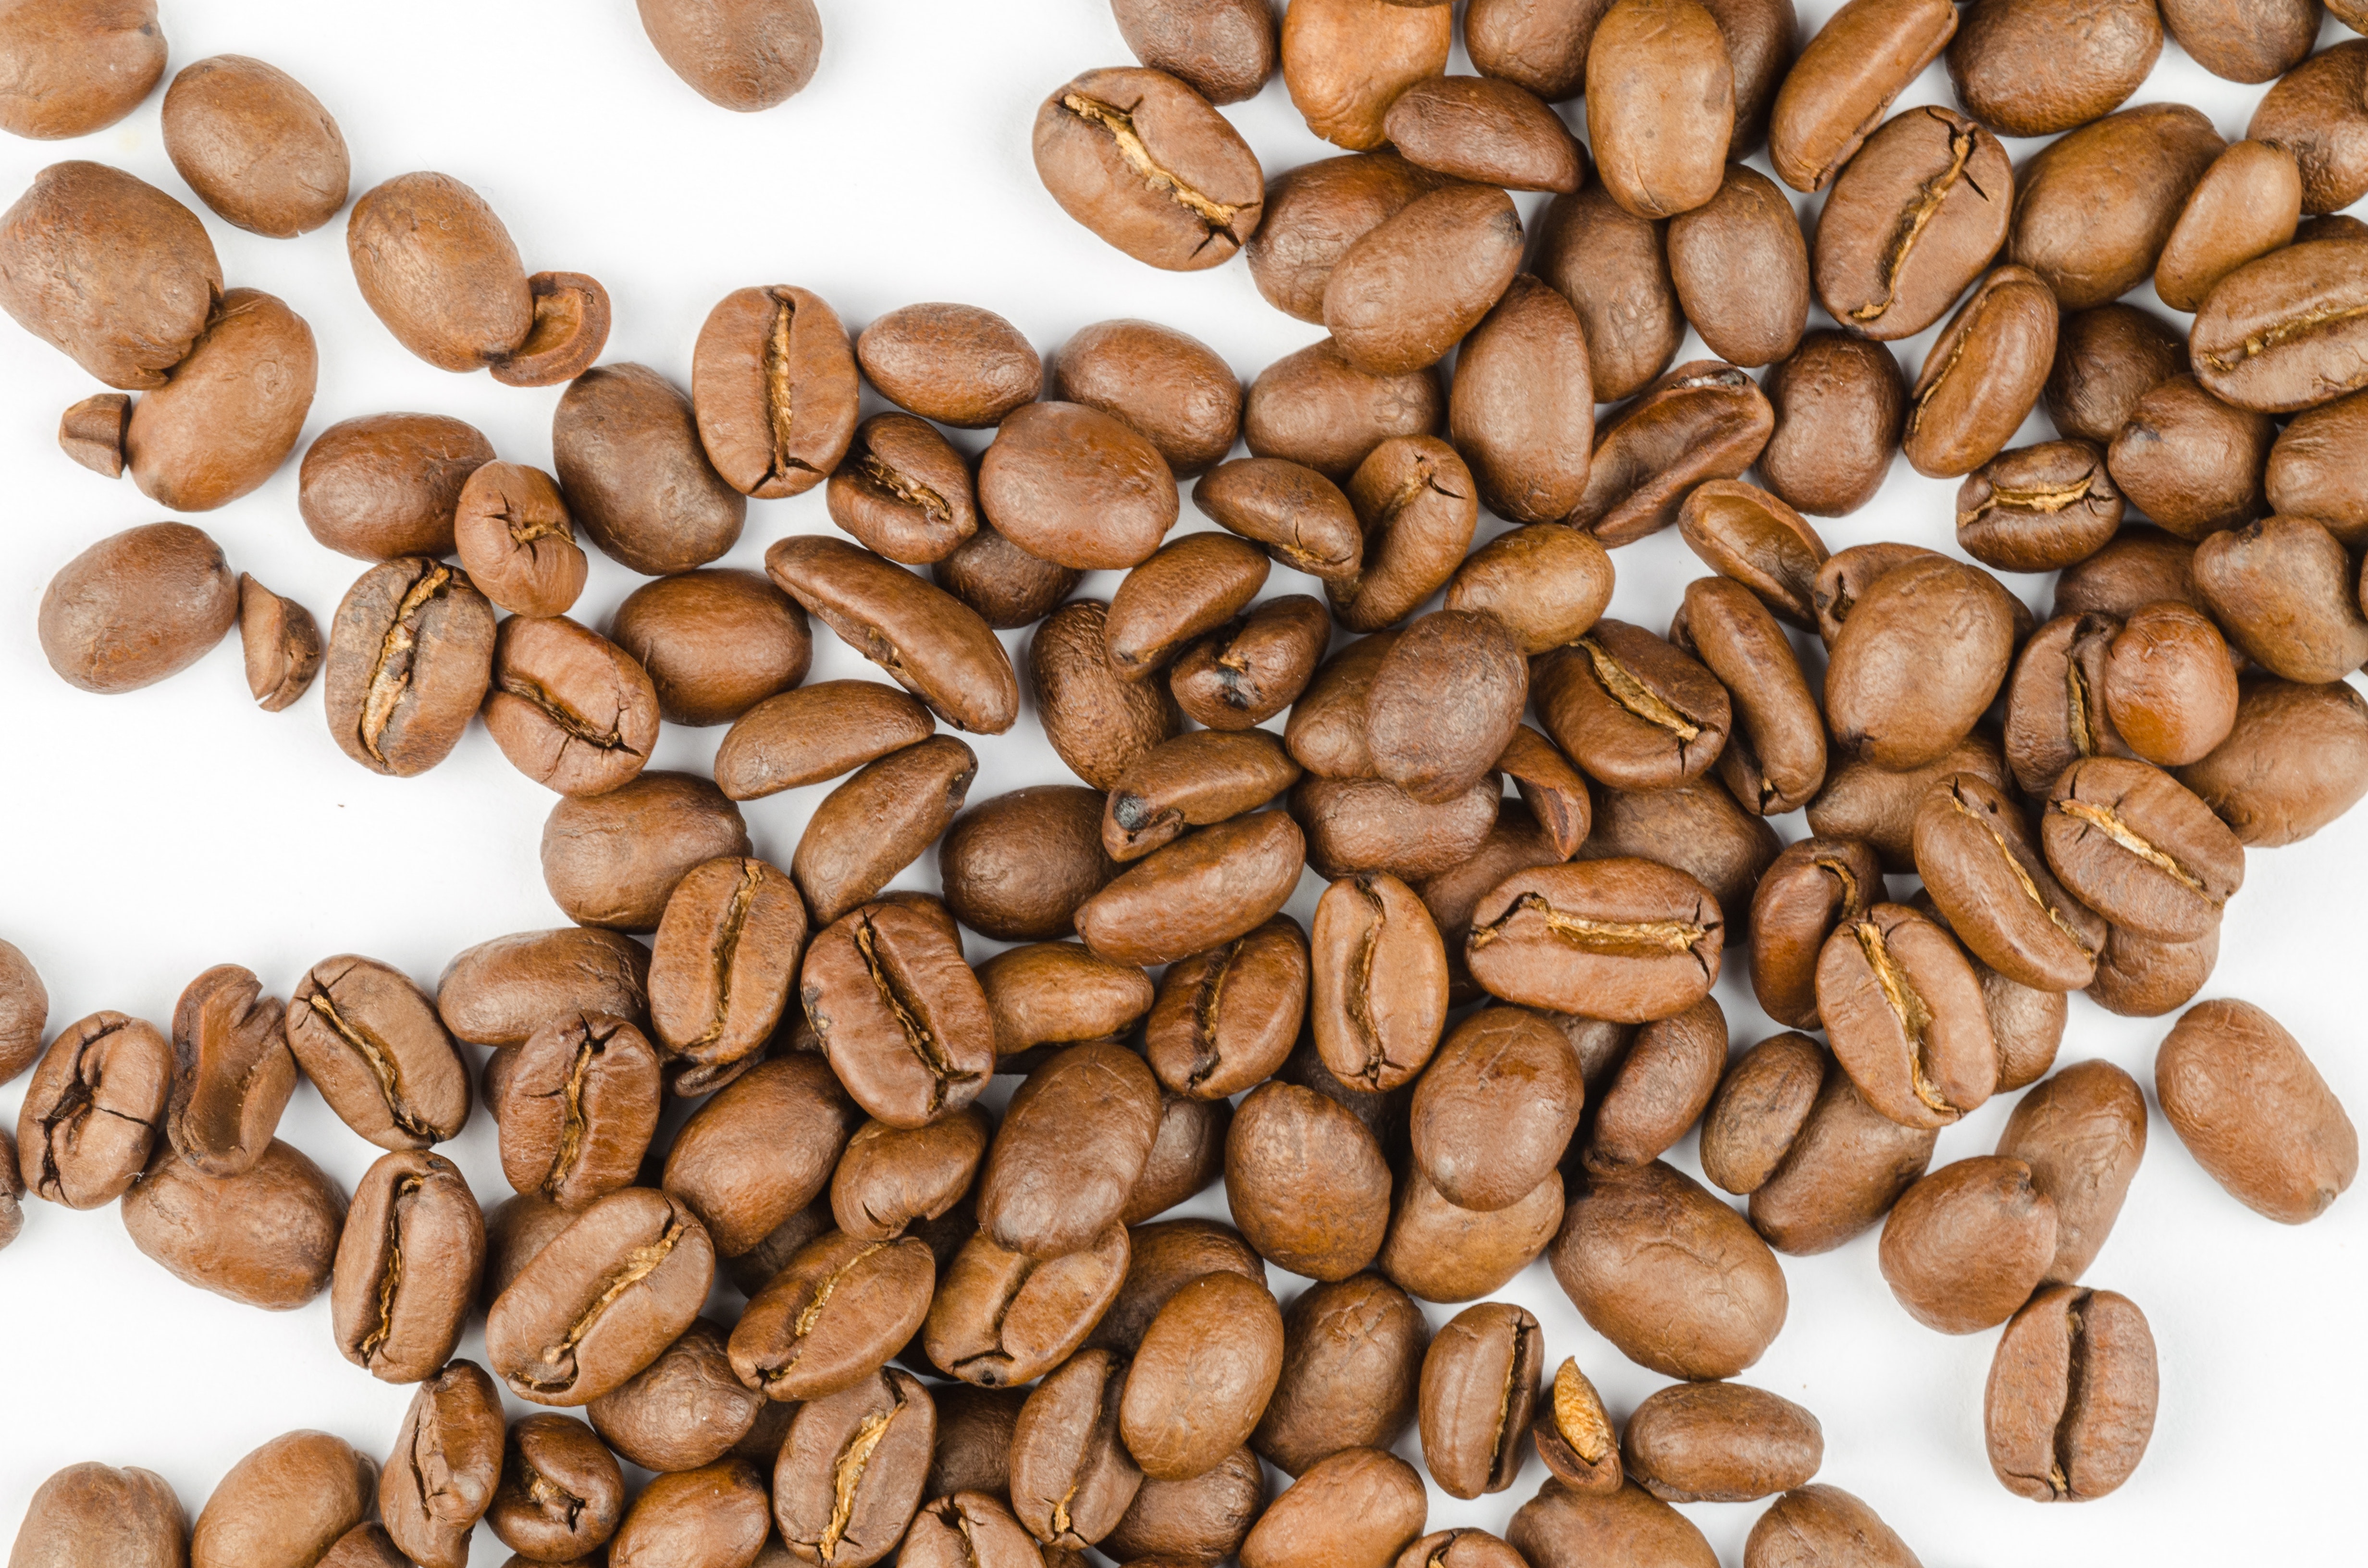
plant, caffeine, Java coffee, food, bean, produce, seed, jamaican blue mountain coffee, ingredient, nuts seeds